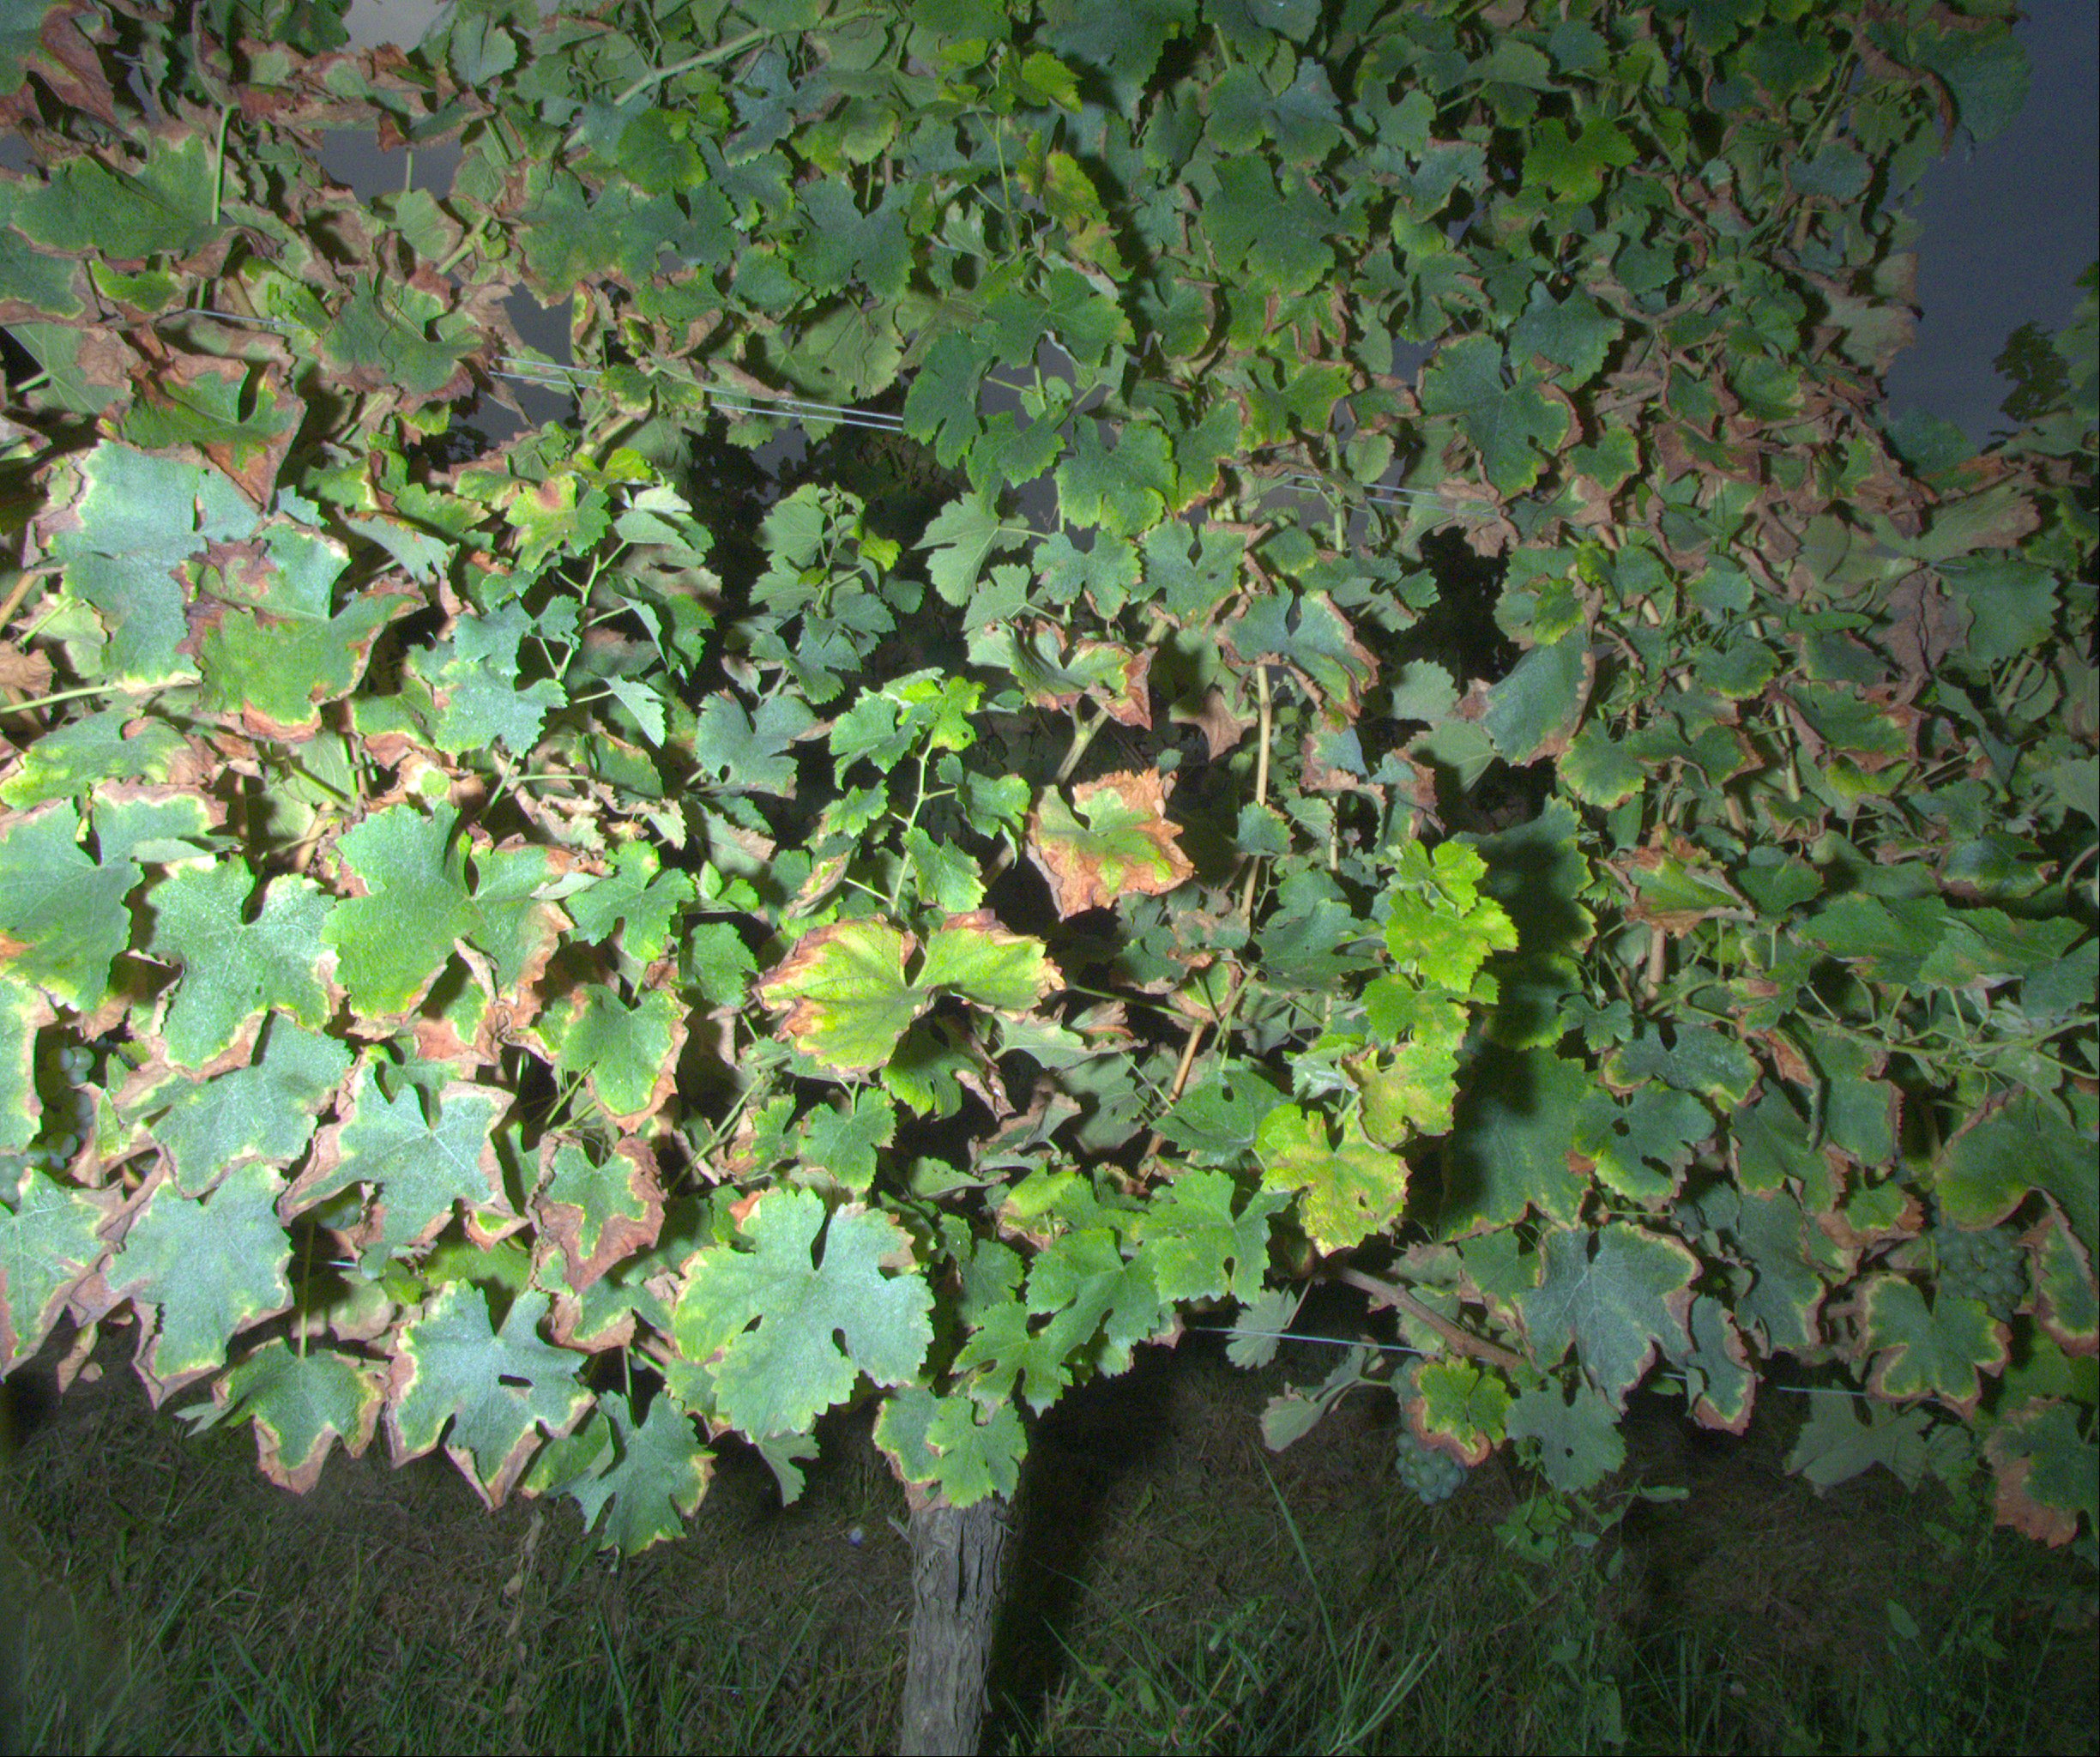
Grape variety: sauvignon-blanc
Disease: confounding disease (conf)